Urawa Nishi High School

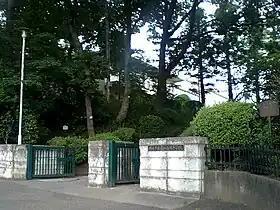
Picture showing the front gate of Urawanishi High School.

, often shortened to is a public high school in Saitama City, Saitama Prefecture, Japan. It is one of the few public schools in the prefecture that does not have a school uniform.